Sebastián Córdova

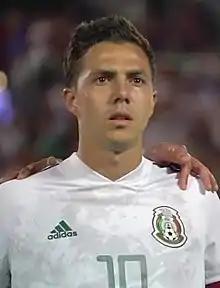
Córdova with Mexico in 2022

Francisco Sebastián Córdova Reyes (born 12 June 1997) is a Mexican professional footballer who plays as a midfielder for Liga MX club Tigres UANL and the Mexico national team.